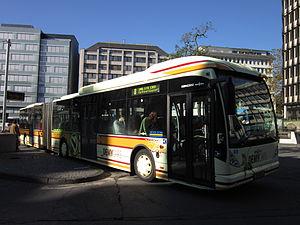
Autobus privé effectuant la desserte de la ligne 8 à Luxembourg.
Autobus de la ville de Luxembourg est un service de transport urbain de voyageurs opérant à Luxembourg et sur tout ou partie des communes de Bertrange, Hesperange, Leudelange, Niederanven, Sandweiler, Steinsel, Strassen et Walferdange.